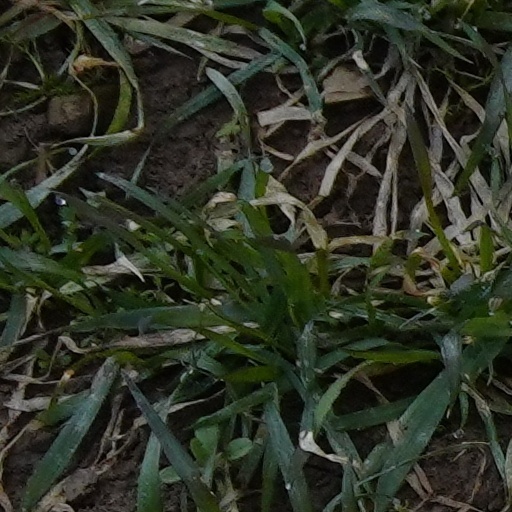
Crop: wheat